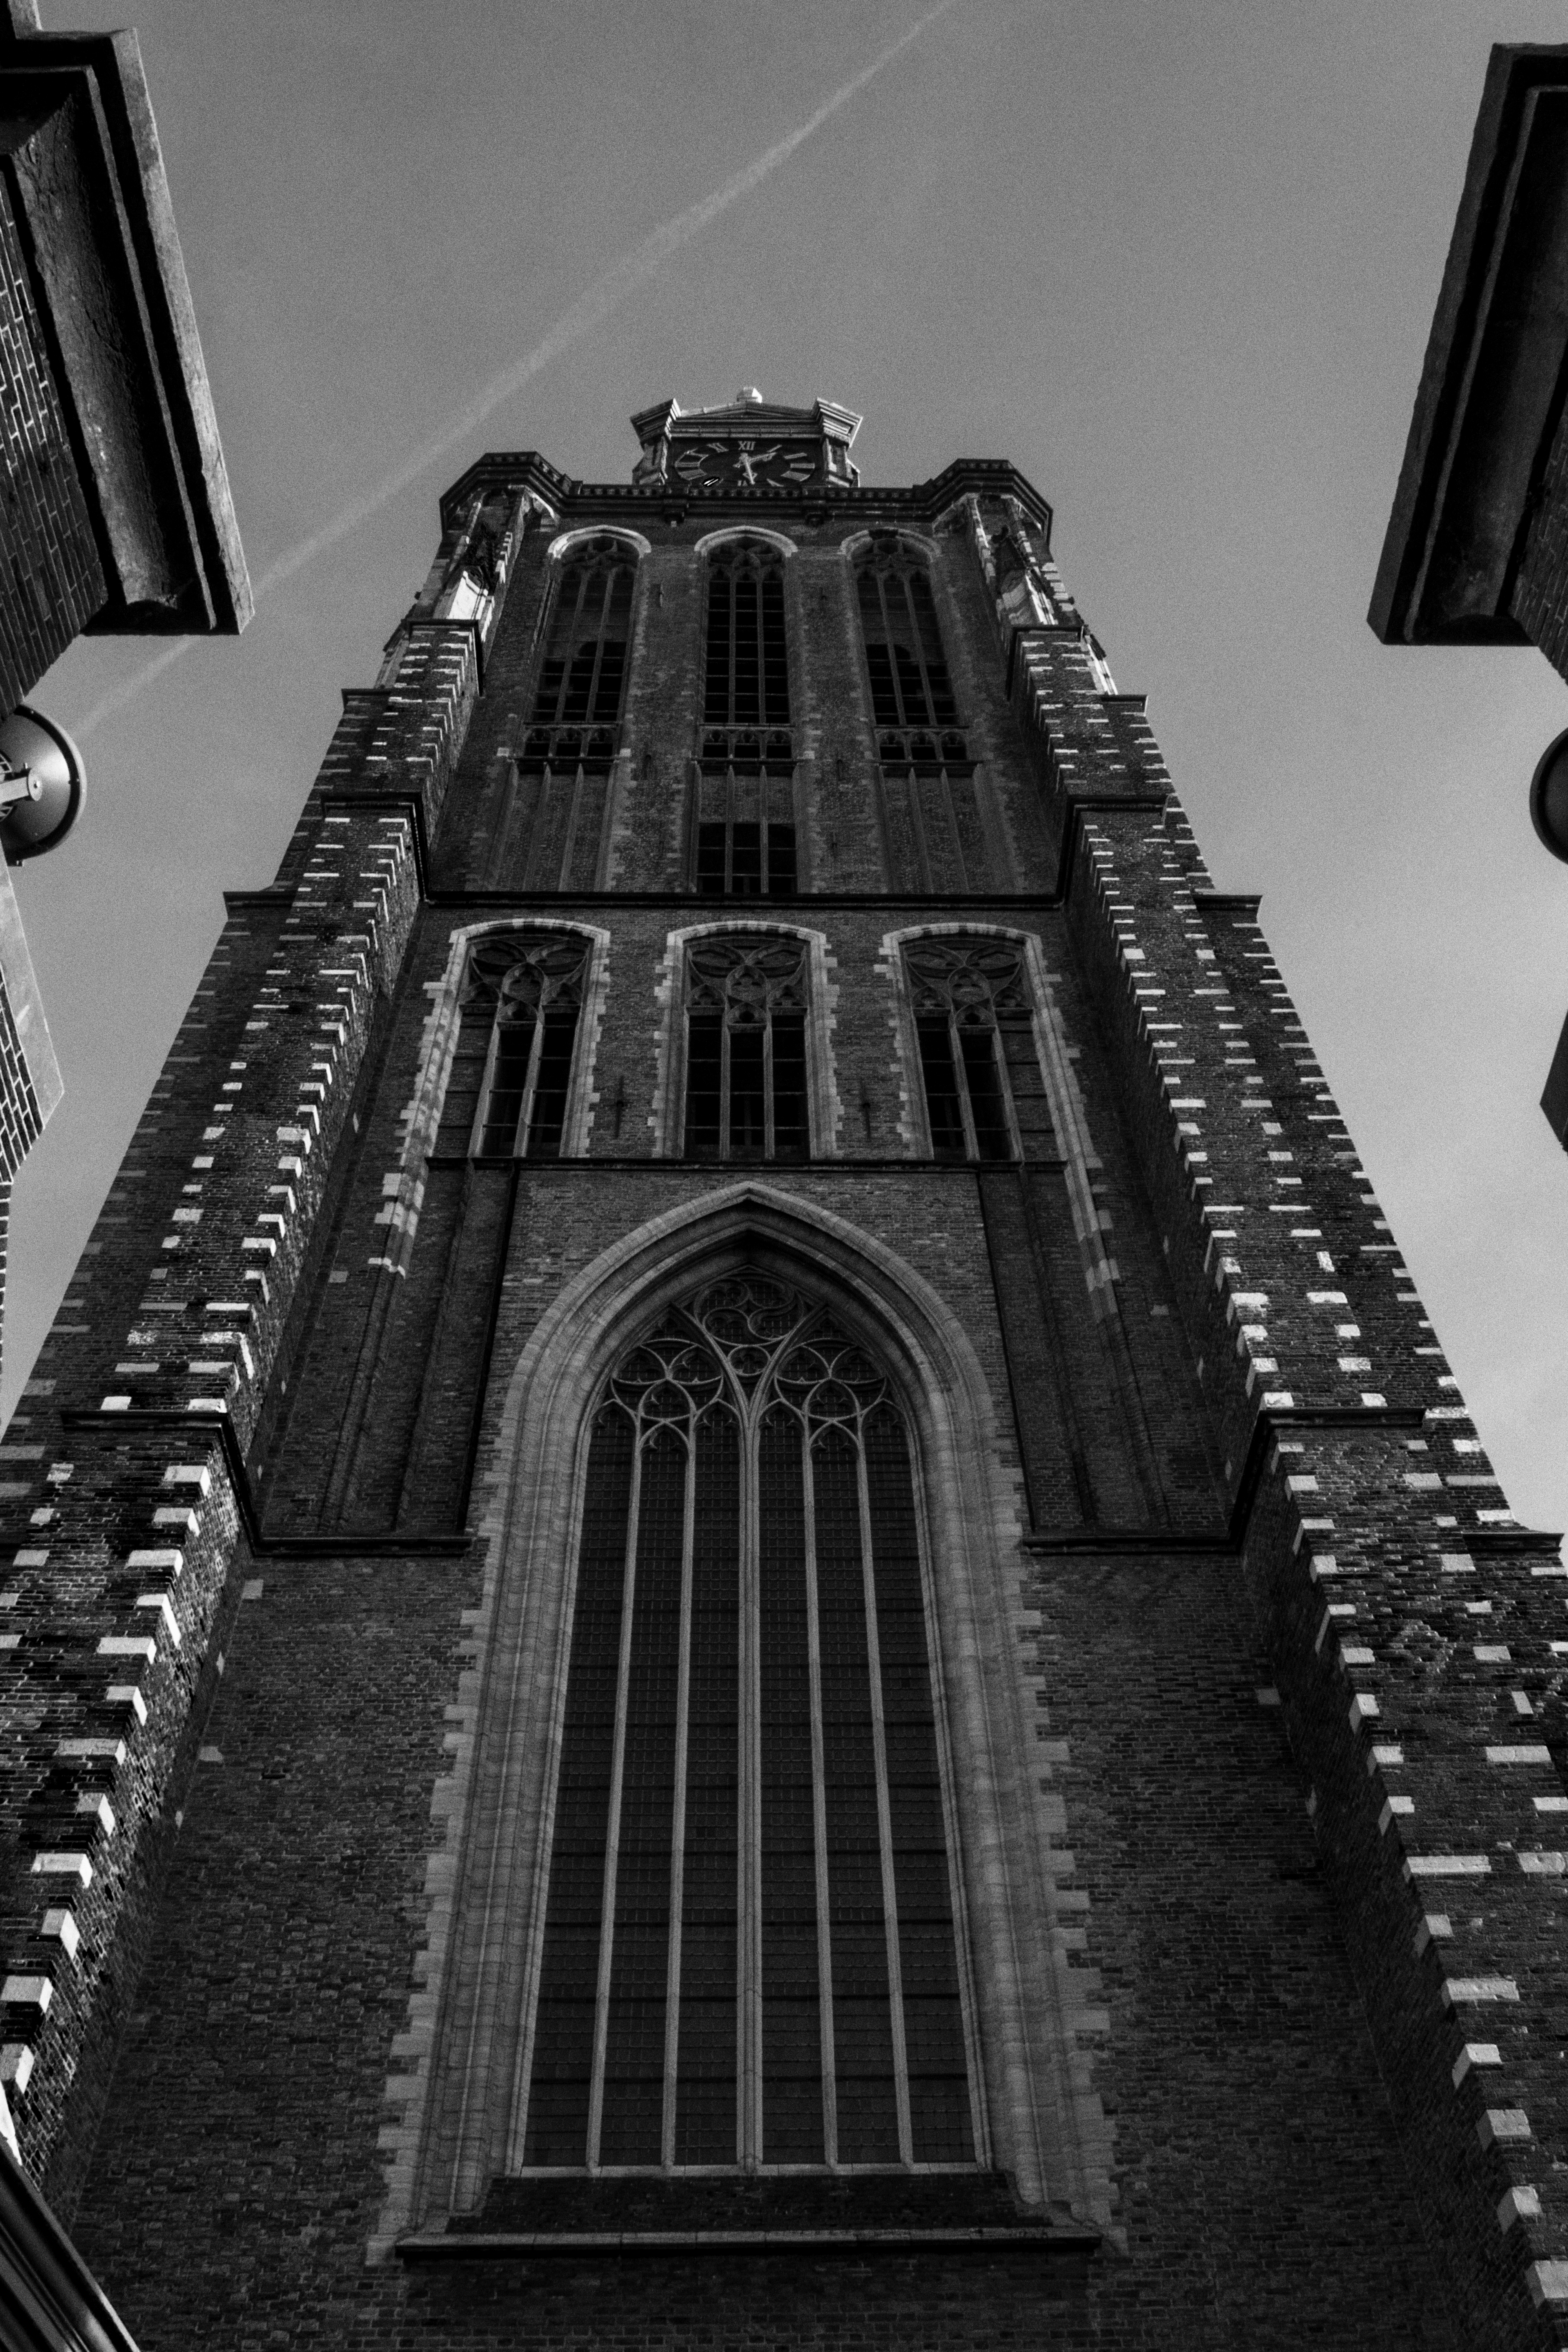
outdoor, black and white, architecture, skyscraper, tower, landmark, nikon, black, monochrome, holland, nederland, netherlands, dutch, symmetry, outdoorphotography, image, urbanphotography, shape, paulvandevelde, pdvandevelde, padagudaloma, dordrecht, stadsfotografie, grotekerk, onzelievevrouwekerk, nederlandinfotos, urbanfotografie, stadswandeling, pvdvfotografie, pdvandeveldedordrecht, rondjedordt, dedordtevaer, dutchphotography, nederlandsefotografie, dutchphotogaraphy, monochrome photography